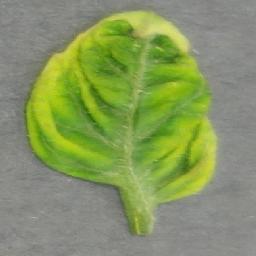
Label: Tomato___Tomato_Yellow_Leaf_Curl_Virus